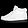
Label: Ankle boot